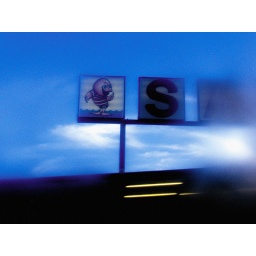
Another one with a plastic bag over the lens of an E-10 with smeared Vasoline.